Military psychology

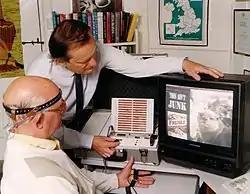
Psychologist Performing a Test

The military is a group of individuals who are trained and equipped to perform national security tasks in unique and often chaotic and trauma-filled situations. These situations can include the front-lines of battle, national emergencies, counter-terrorism support, allied assistance, or the disaster response scenarios where they are providing relief-aid for the host populations of both friendly and enemy states. Though many psychologists may have a general understanding with regards to a humans response to traumatic situations, military psychologists are uniquely trained and experienced specialists in applied science and practice among this special population. While the service members may be providing direct aid to the victims of events, military psychologists are providing specialized aid to both members, their families, and the victims of military operations as they cope with the often "normal" response or reaction to uncommon and abnormal circumstances. Military psychologists can assess, diagnose, treat and recommend the duty status most suitable for the optimal well-being of the individual, group, and organization. Through the use of group therapy, individual therapy, and behavior modification, these psychologists actively treat psychological disorders, most commonly emotional trauma. When counseling members of a military personnel's family, they are most often tasked with providing grief counseling after the loss of a loved one in the line of duty. Events that affect the mental state, resilience or psychological assets and vulnerabilities of the warrior and the command are where military psychologists are most equipped to meet the unique challenges and provide expert care and consultation to preserve the behavioral health of the fighting force.